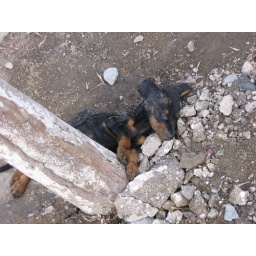
This dead dog is next to a tree near Guangrongdao: a big street.